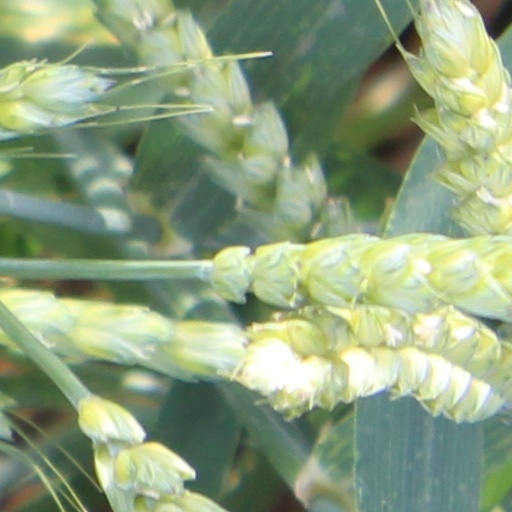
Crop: wheat